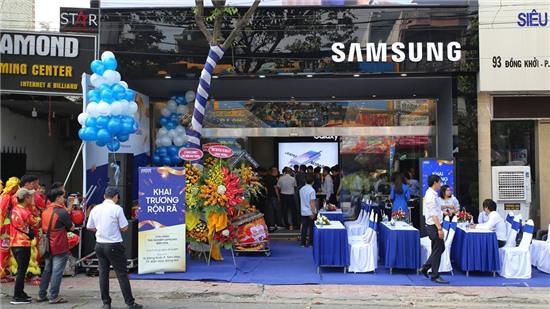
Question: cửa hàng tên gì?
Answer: cửa hàng samsung